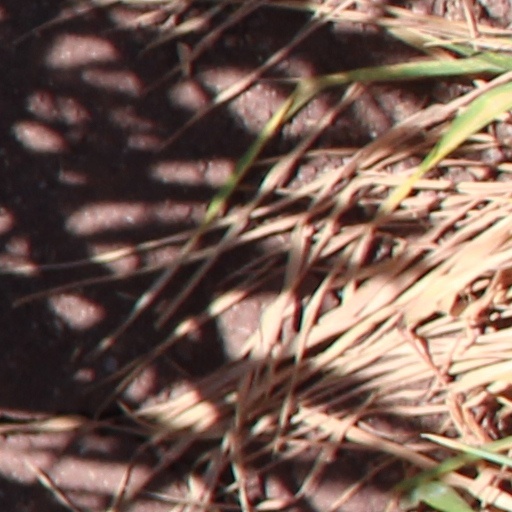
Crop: wheat